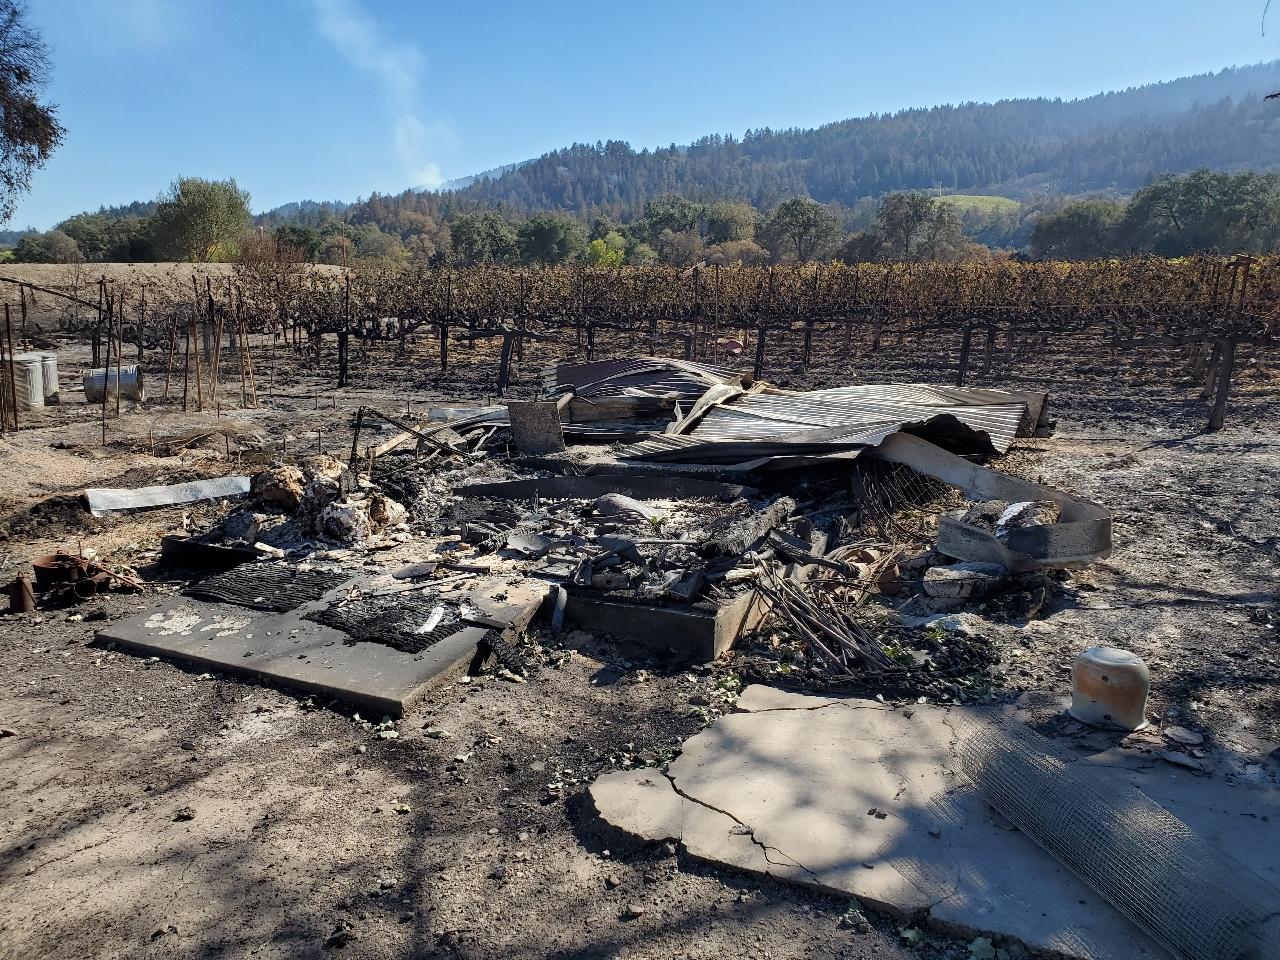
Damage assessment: destroyed